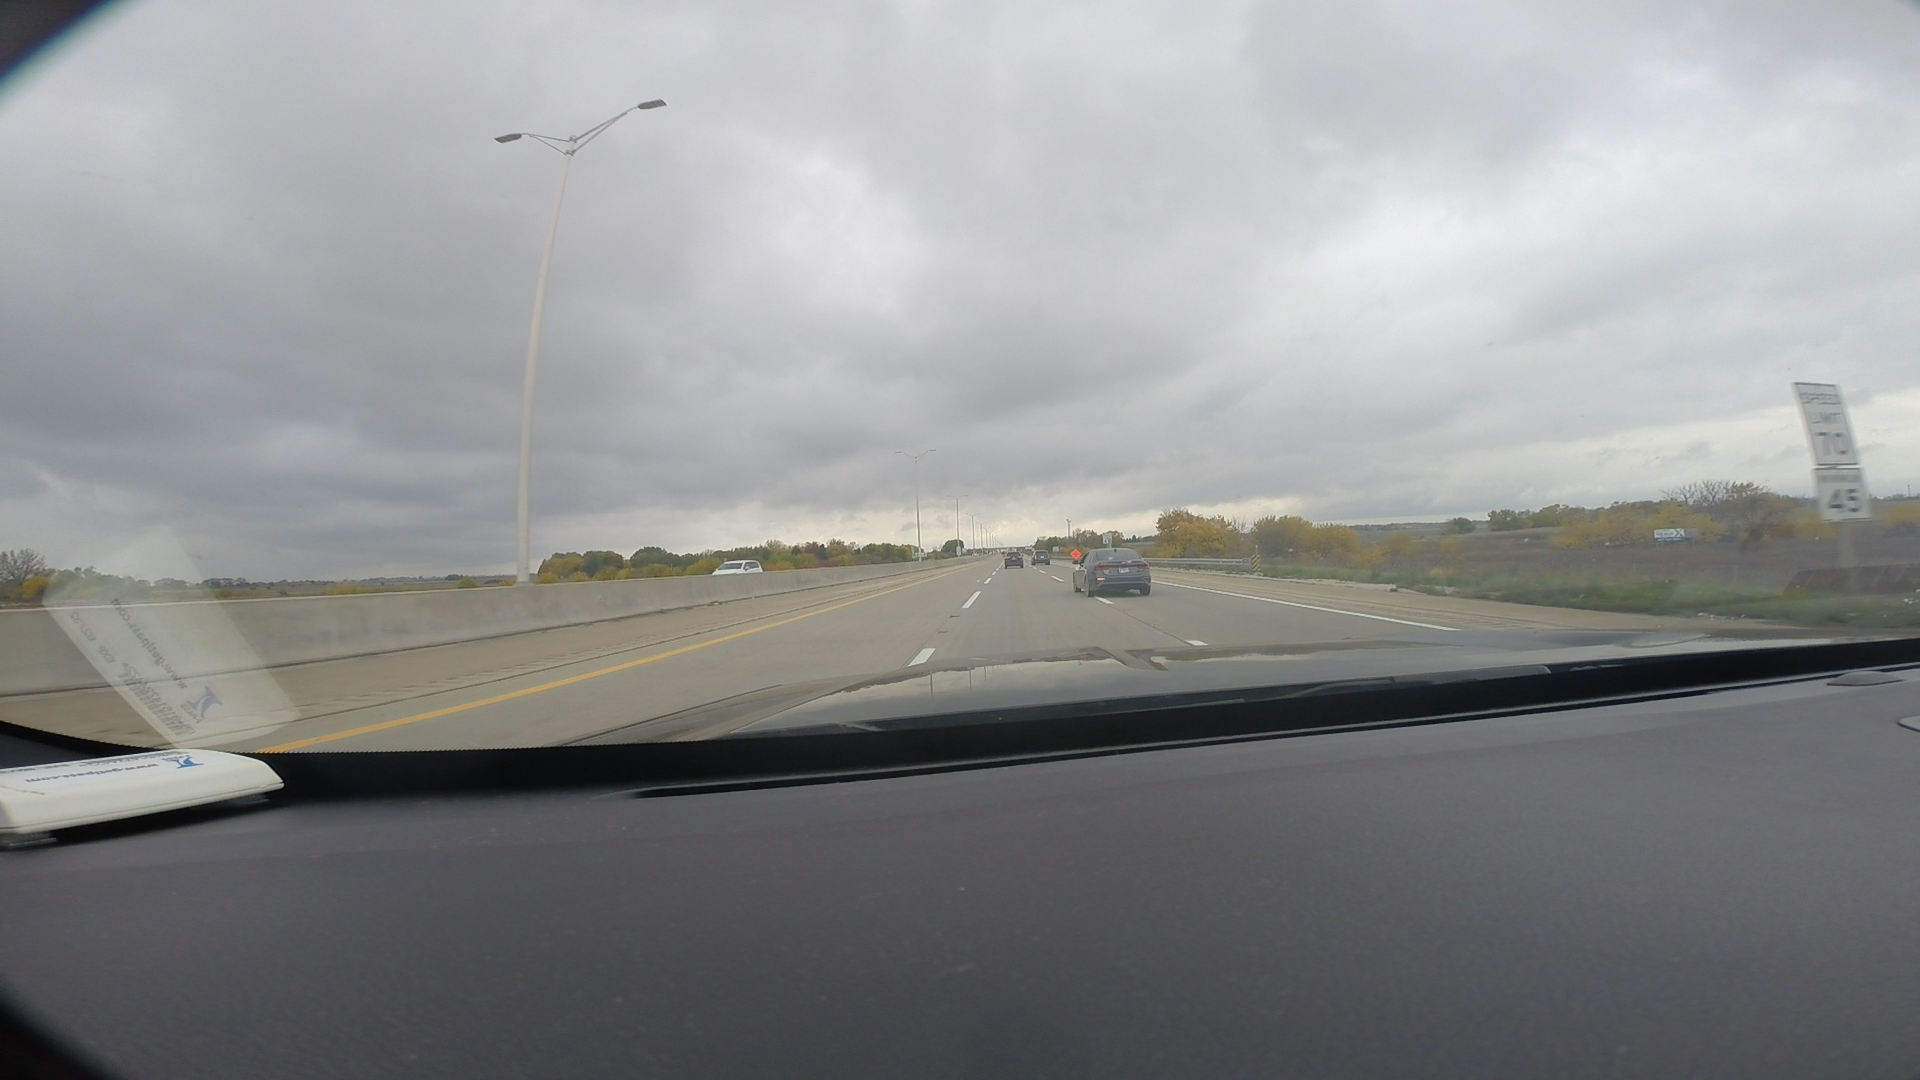
Speed limit sign label: mph70